The Italian Job

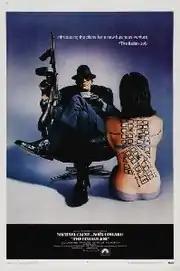
Poster for the American release. The film's lack of success in this market was blamed partly on its perceived unattractive and misleading promotion

Roger Beckermann's orange Lamborghini Miura in the opening scene is actually two cars. The first was a Miura P400 that was sold as new afterwards. In 2015, it was located and authenticated by classic car expert Iain Tyrrell. The second car, tumbled down the chasm by the Mafia bulldozer, was another Miura that had previously been in a serious accident and was not roadworthy. Lamborghini confirmed in May 2019 that the "Italian Job" Miura had chassis number 3586.